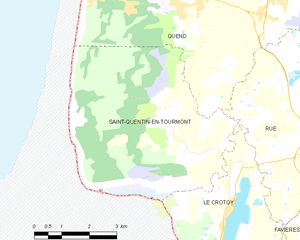
Carte des communes françaises Saint-Quentin-en-Tourmont